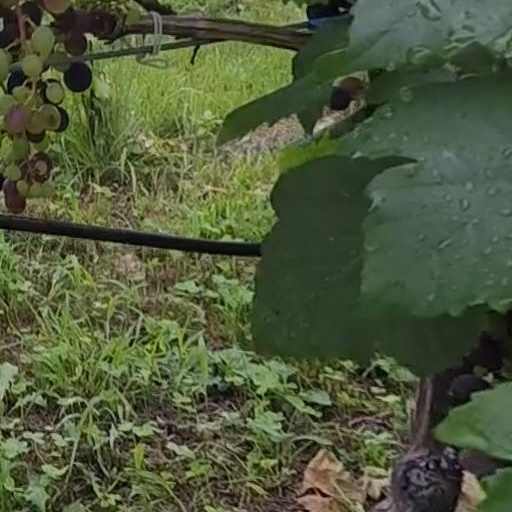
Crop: grape